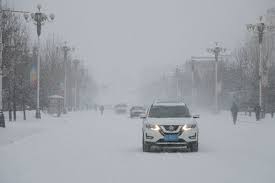
Weather: snow or frosty